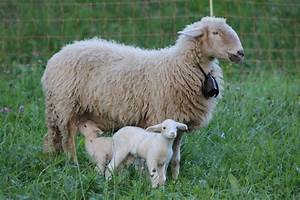
Label: pecora